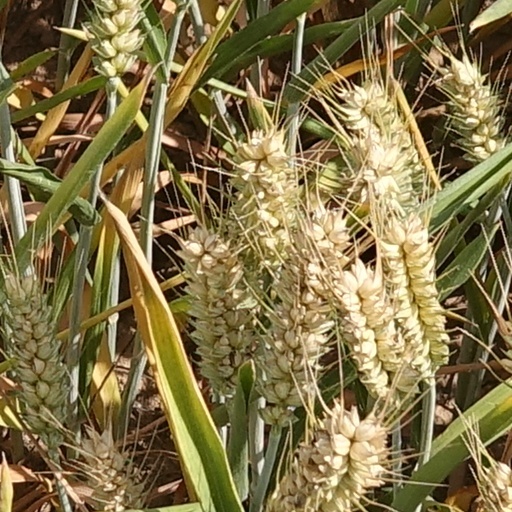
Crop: wheat